Effects of Hurricane Irma in Florida

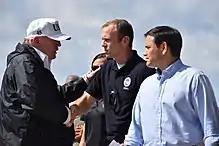
President Donald Trump meeting with FEMA Administrator Brock Long and Senator Marco Rubio in Fort Myers on September 14

In Hamilton County, wind damage was mainly limited to downed power lines and trees, some of which struck houses. The storm left 5,038 electrical customers without power, which was roughly 75% of the county.